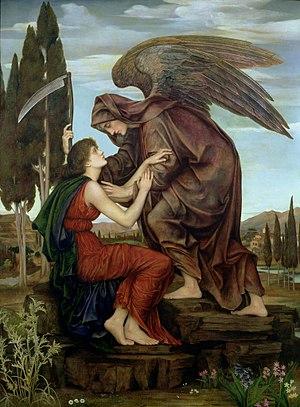
Azraël est l'ange de la mort dans certaines traditions hébraïques, musulmanes et sikhes. Son nom vient de l'hébreu biblique.
Lord Asriel est un personnage de fiction et l'un des personnages principaux de la trilogie À la croisée des mondes, de Philip Pullman. Lord Asriel est le père de l'héroïne Lyra Belacqua qu'il a eue avec sa maîtresse Marisa Coulter.
À la croisée des mondes est une trilogie du genre fantasy écrite par le romancier britannique Philip Pullman de 1995 à 2000. Elle est traduite en français par Jean Esch.